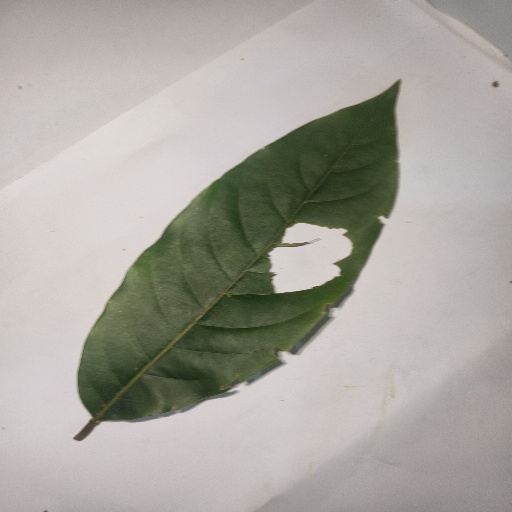
Species: HariTaki
Leaf condition: Bacterial Spot